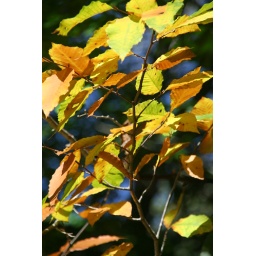
Shining brightly in the morning sun...with peeks of the bright blue sky beyond!